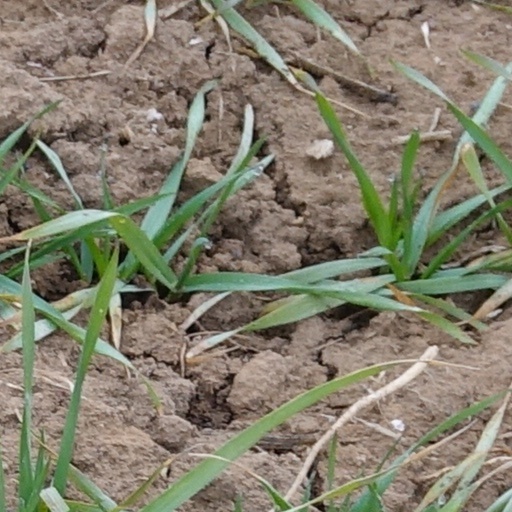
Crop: wheat